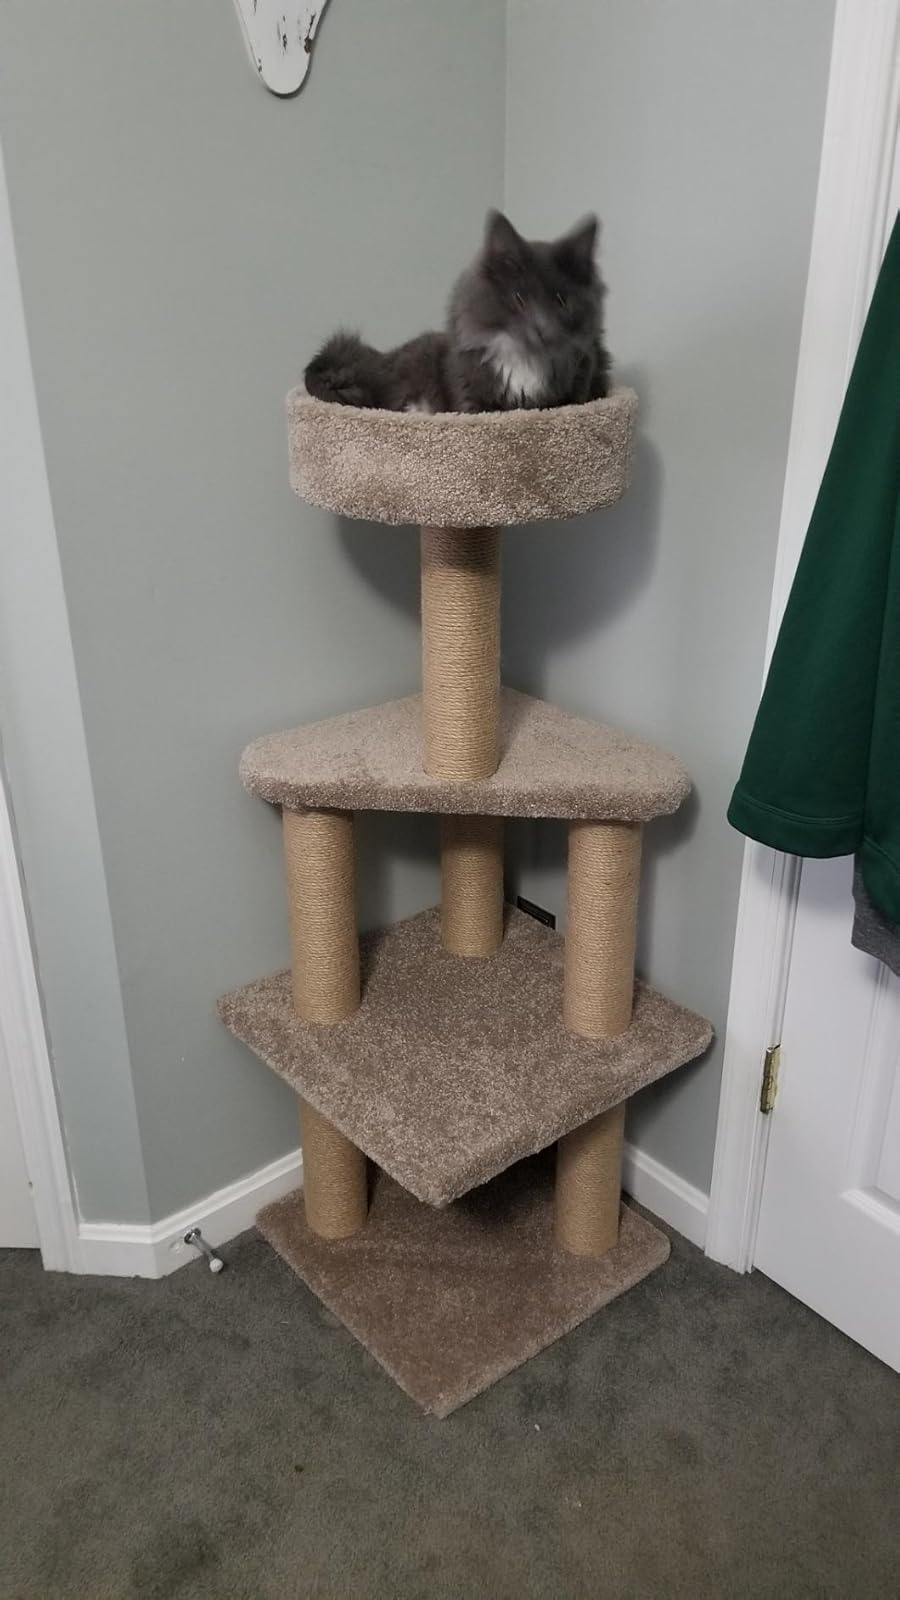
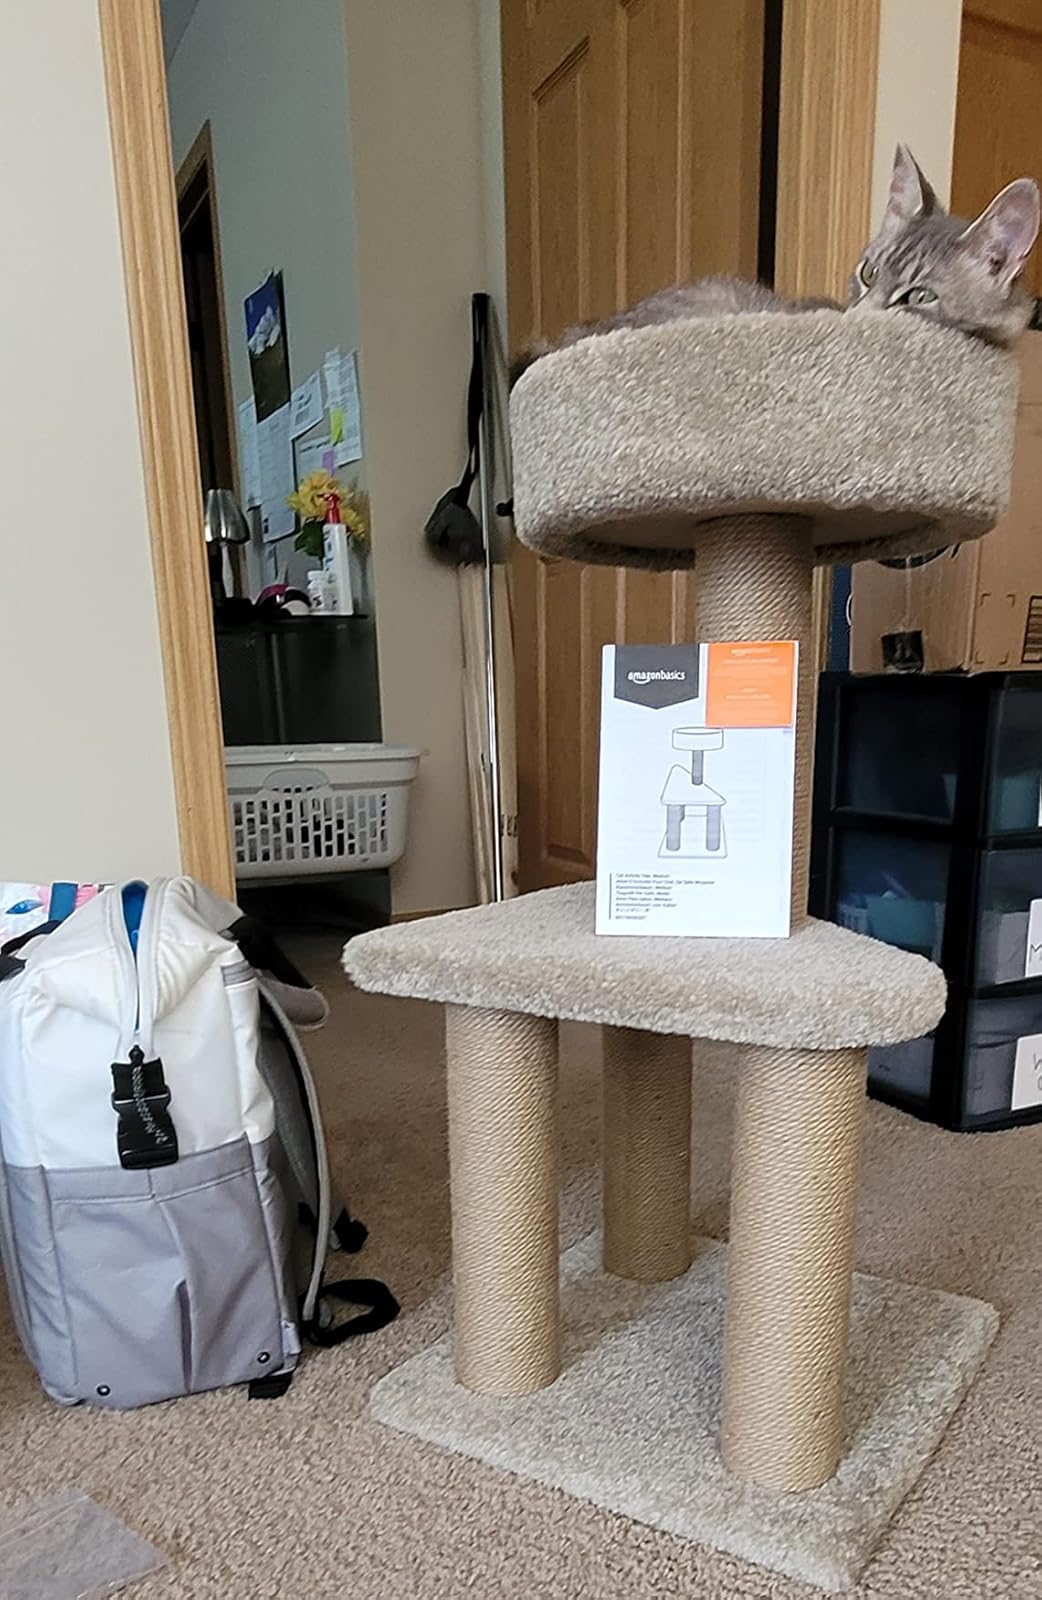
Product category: items_cat tree
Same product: no